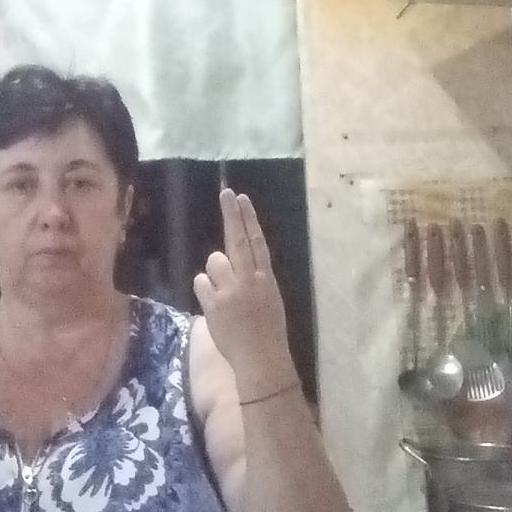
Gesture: two_up_inverted